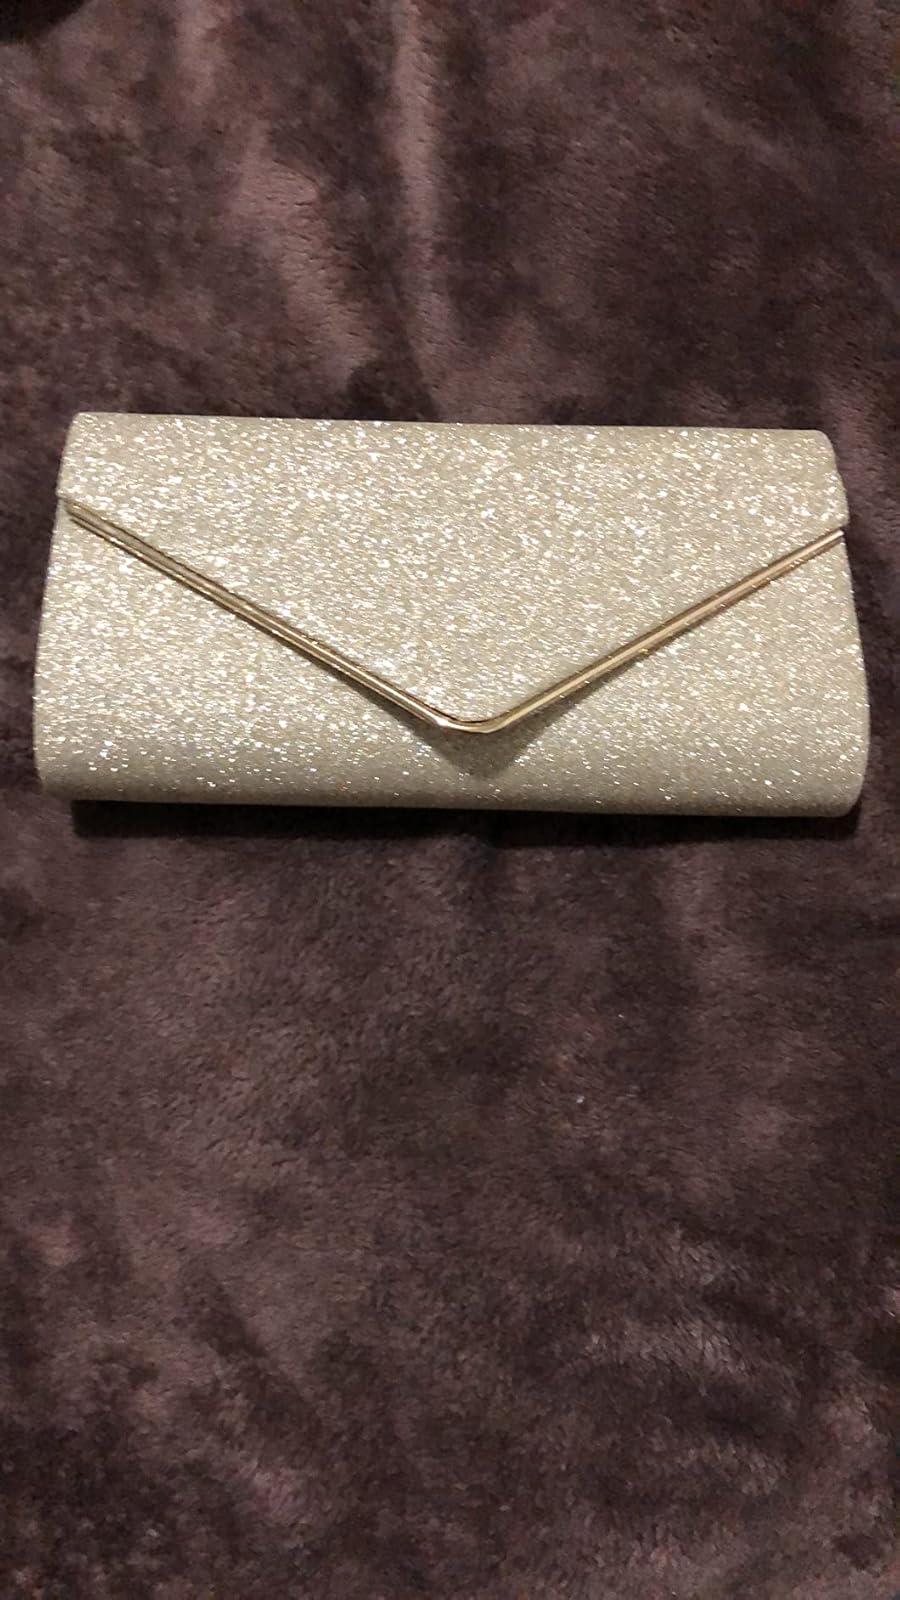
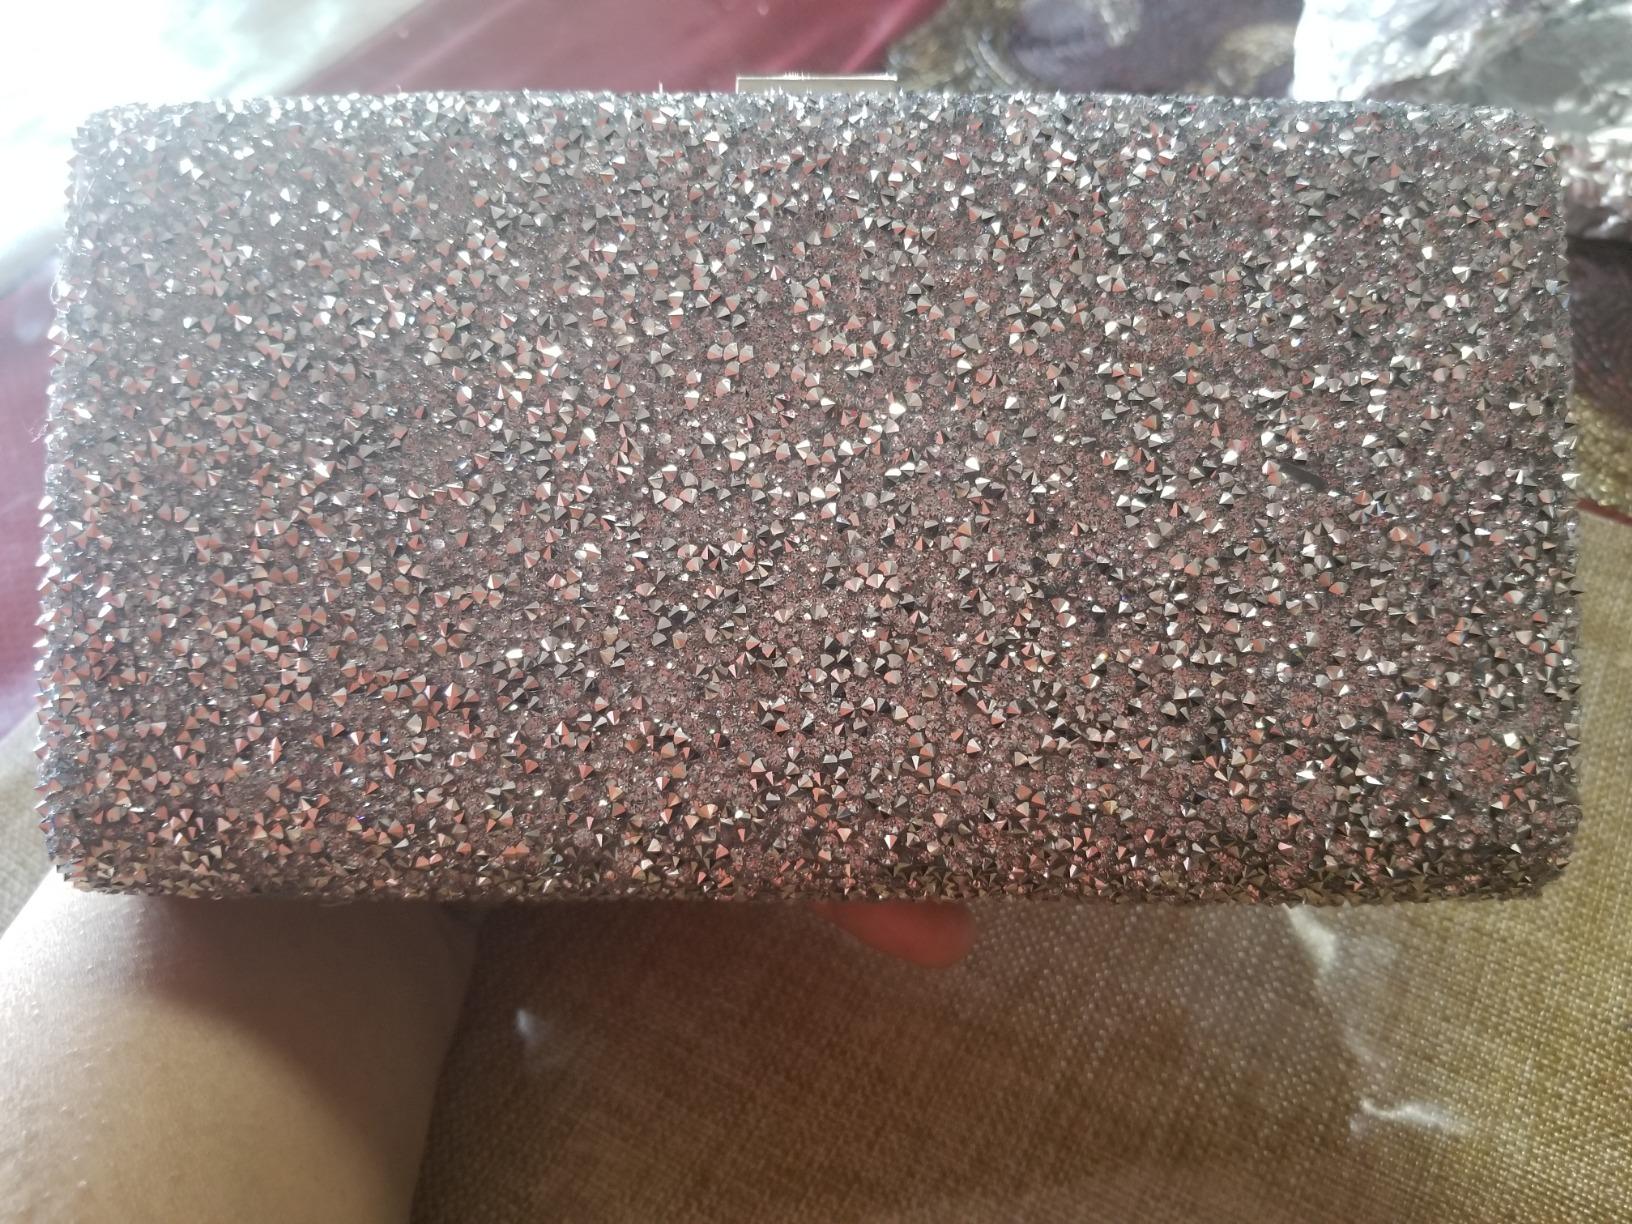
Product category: accessories_handbag
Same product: no